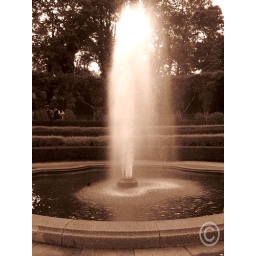
Black and white photo of the water fountain taking in the conservartory Gardens in central park.